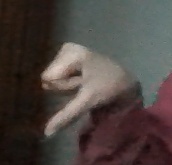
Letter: waw